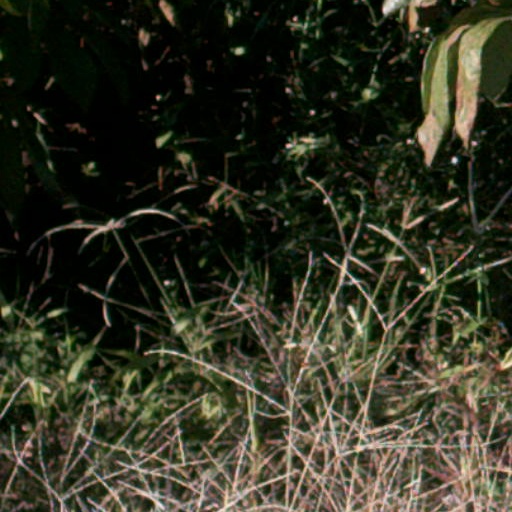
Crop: cassava